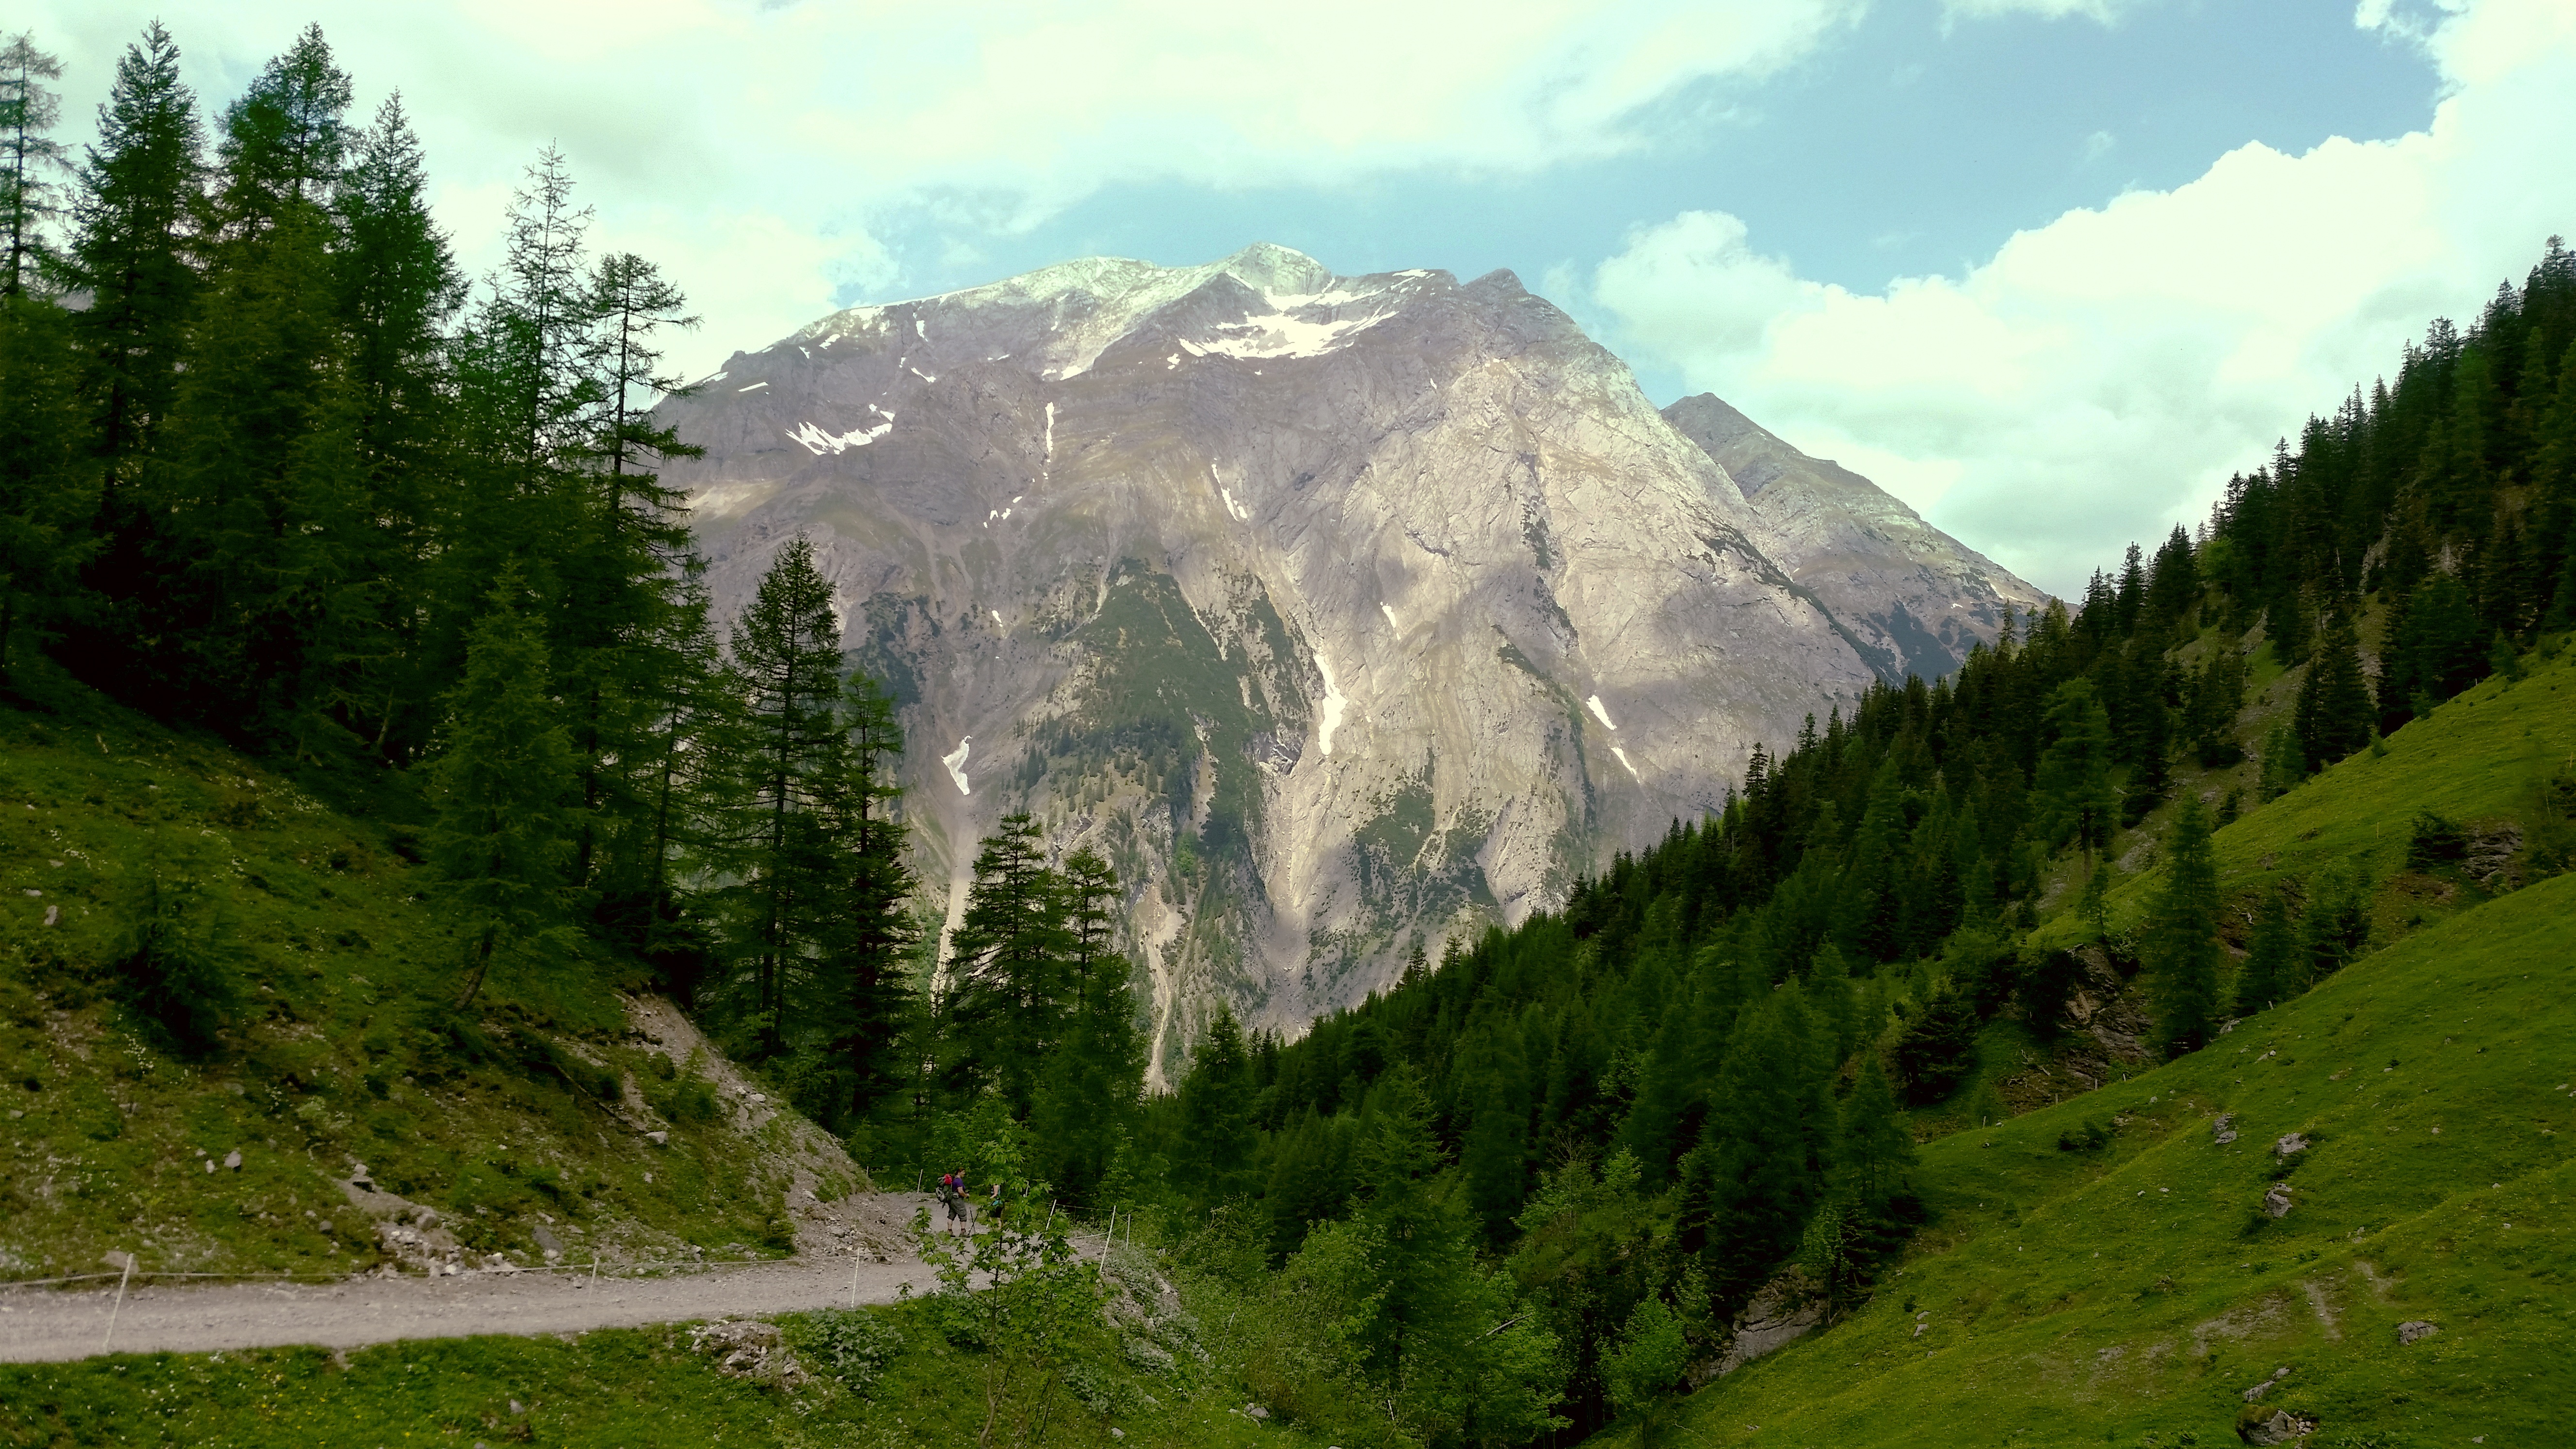
tree, wilderness, walking, mountain, hiking, trail, meadow, hill, valley, mountain range, highland, ridge, mountains, alps, plateau, fell, high mountains, ecosystem, landform, mountain hiking, mountain pass, geographical feature, mountainous landforms, temperate coniferous forest